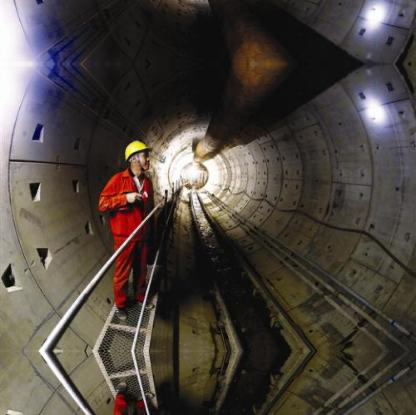
Objects in the image:
label: helmet